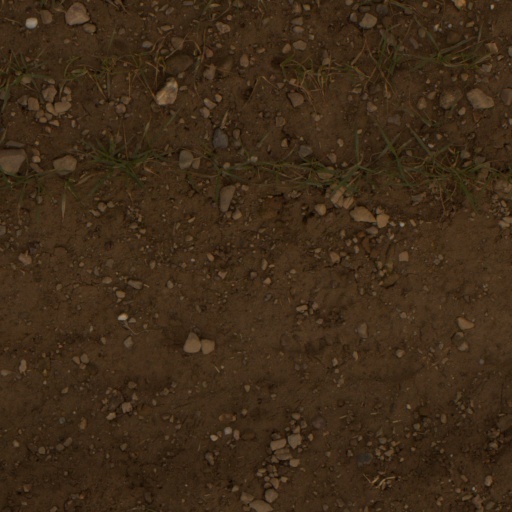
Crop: wheat